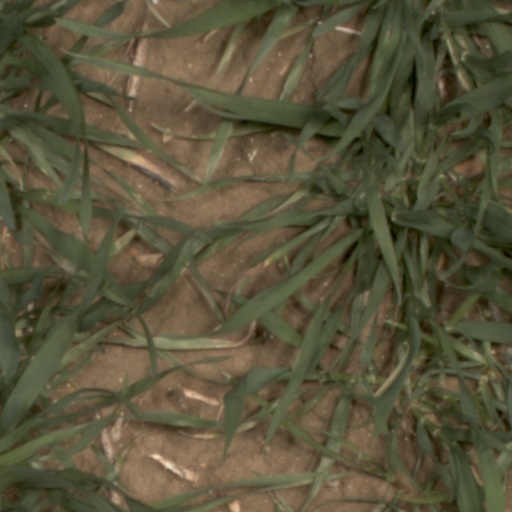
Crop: wheat